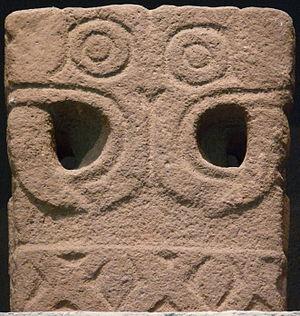
Techcatl (autel de sacrifice). Salle mexica du fr:musée national d'anthropologie de Mexico. Español: Techcatl (altar de sacrificio). Sala Mexica del es:Museo Nacional de Antropología (México D.F.).
Un « techcatl » est un autel de sacrifice humain mésoaméricain.
Georges Albert Maurice Victor Bataille, né le 10 septembre 1897 à Billom, mort le 9 juillet 1962 à Paris, est un bibliothécaire et écrivain français.
Le sacrifice humain était, dans la civilisation aztèque, comme dans la plupart des civilisations précolombiennes de Mésoamérique, un rite extrêmement courant et essentiel comme l'attestent plusieurs documents indigènes et espagnols ainsi que de nombreuses découvertes archéologiques. Les méthodes de sacrifice et les types de victimes sacrifiées étaient très variés. Les plus documentés sont l'autosacrifice par extraction de sang et le sacrifice par cardiectomie d'esclaves et des prisonniers de guerre, dans un lieu sacré qui était le plus souvent un temple au sommet d'une pyramide.